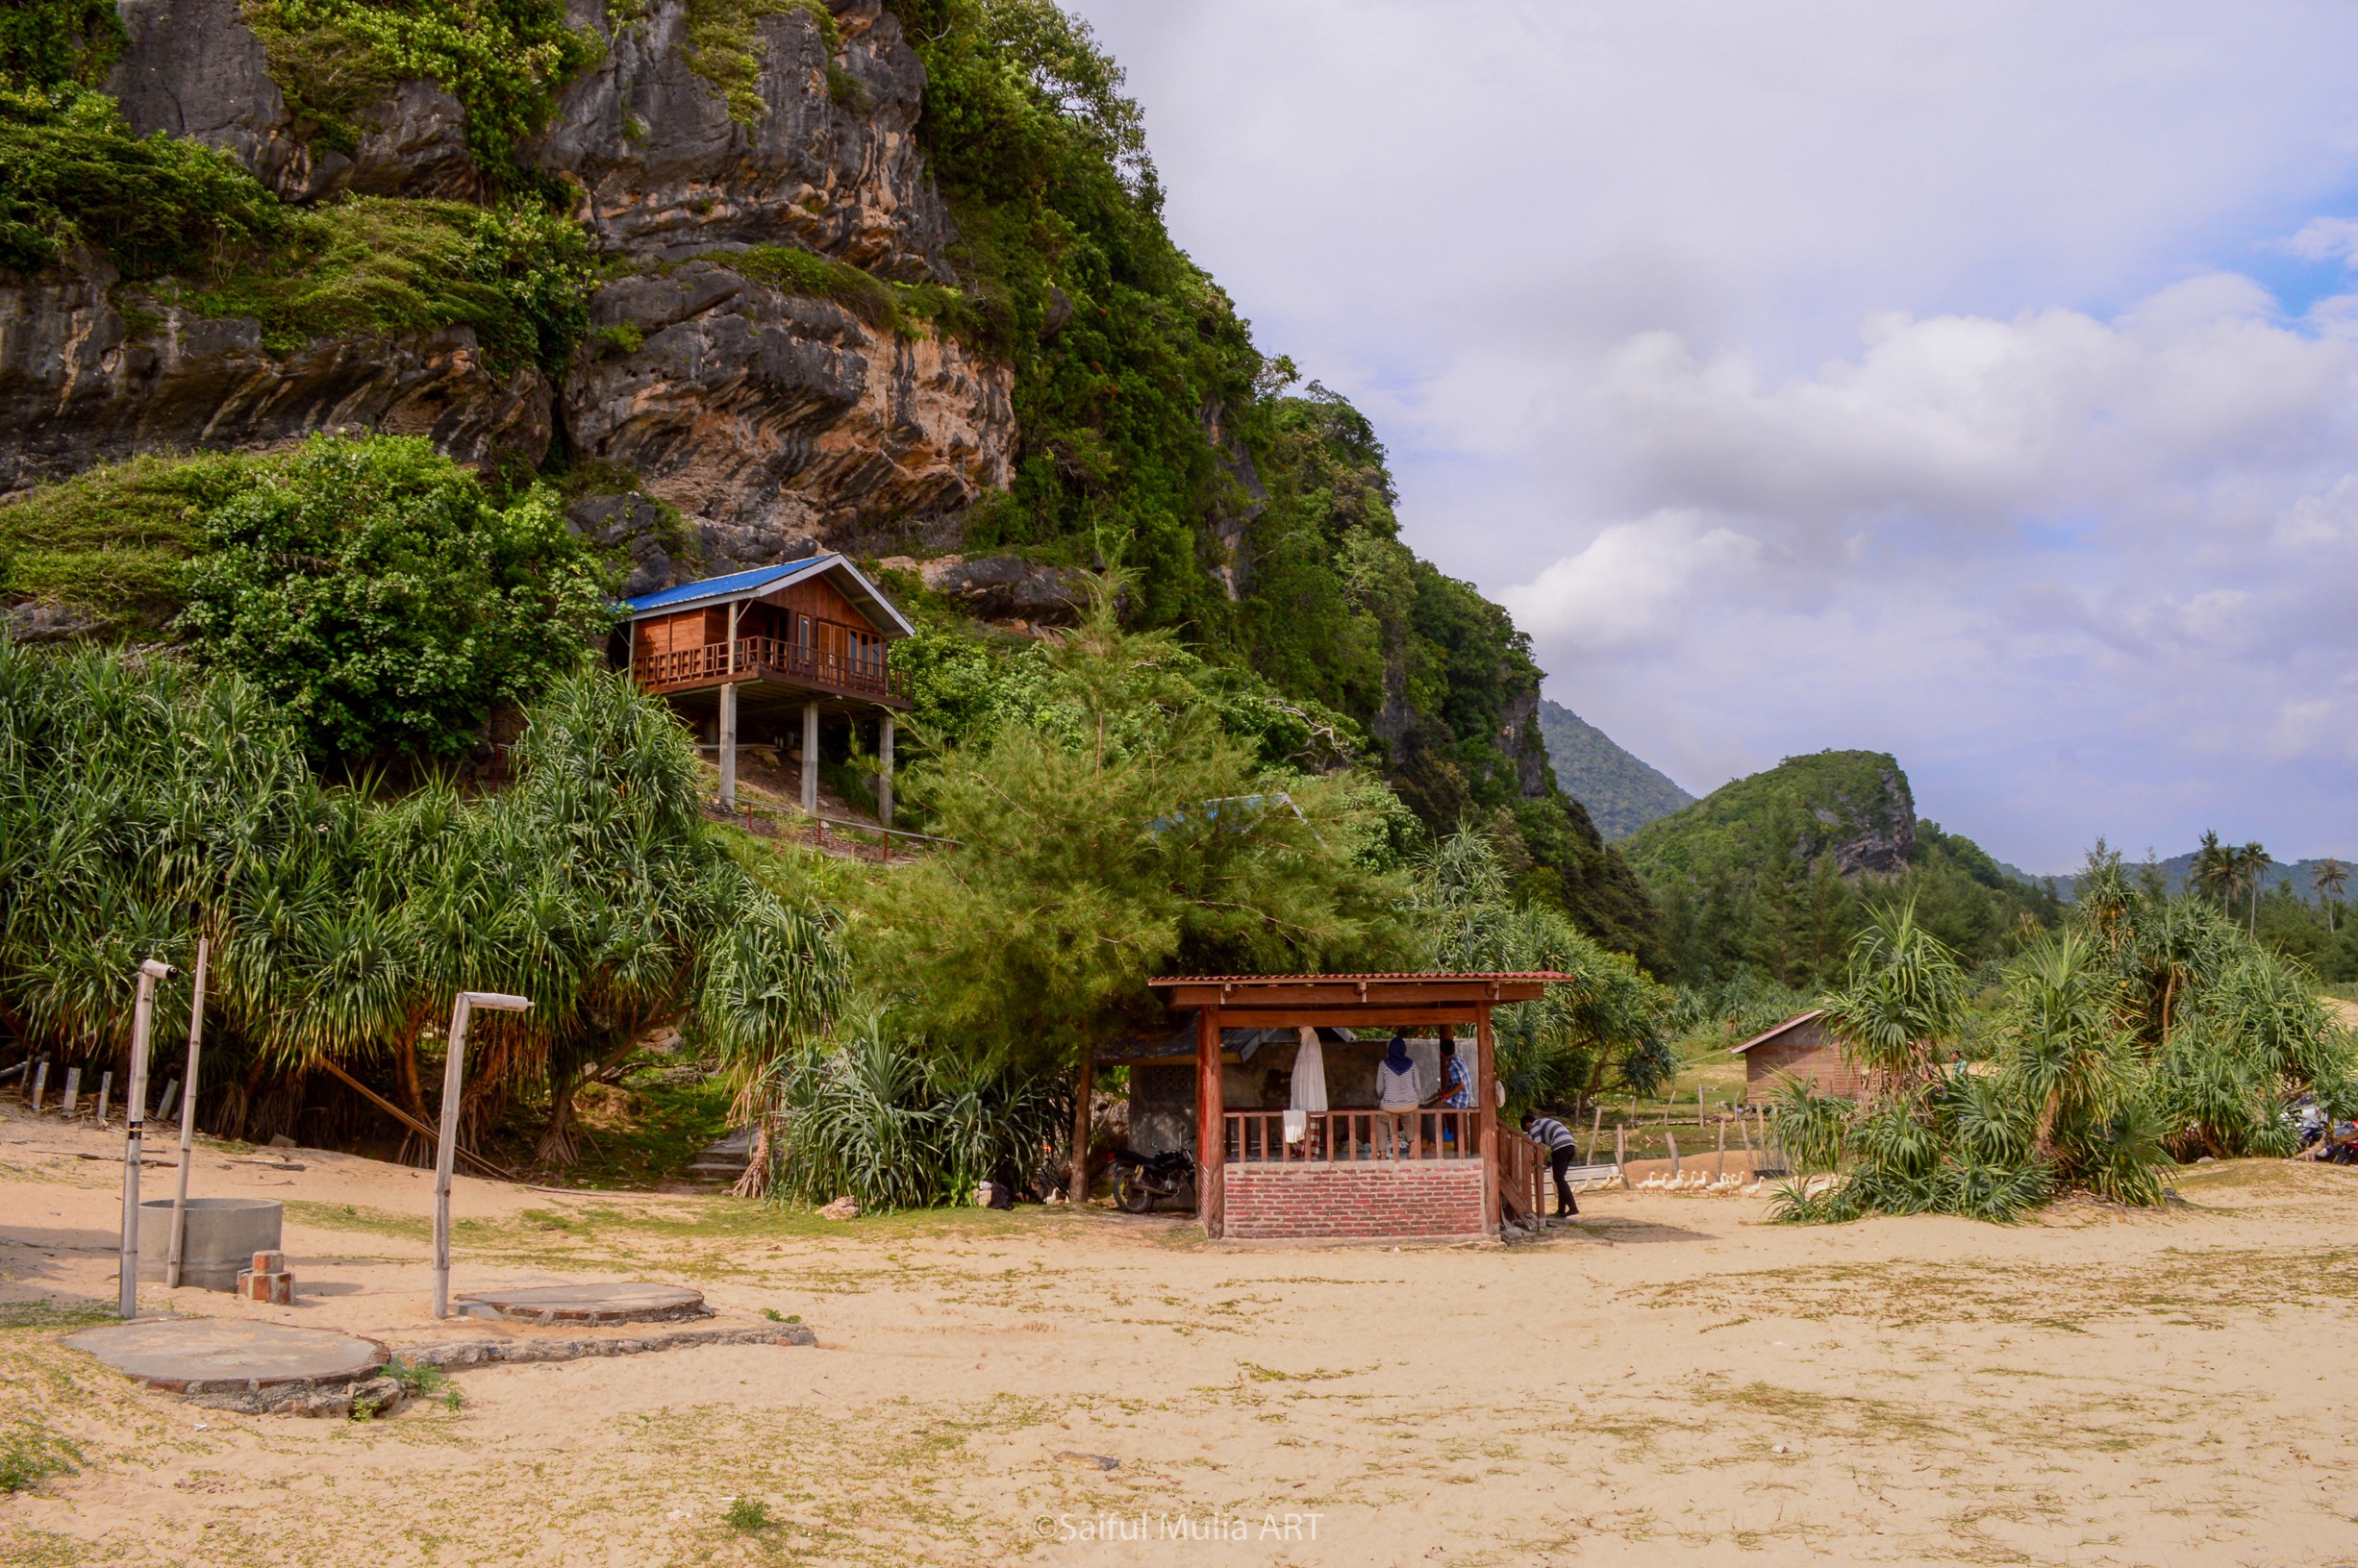
beach, landscape, nature, sky, hill, vacation, hut, village, jungle, greenery, hills, resort, estate, rural area, aceh, laut lampuuk